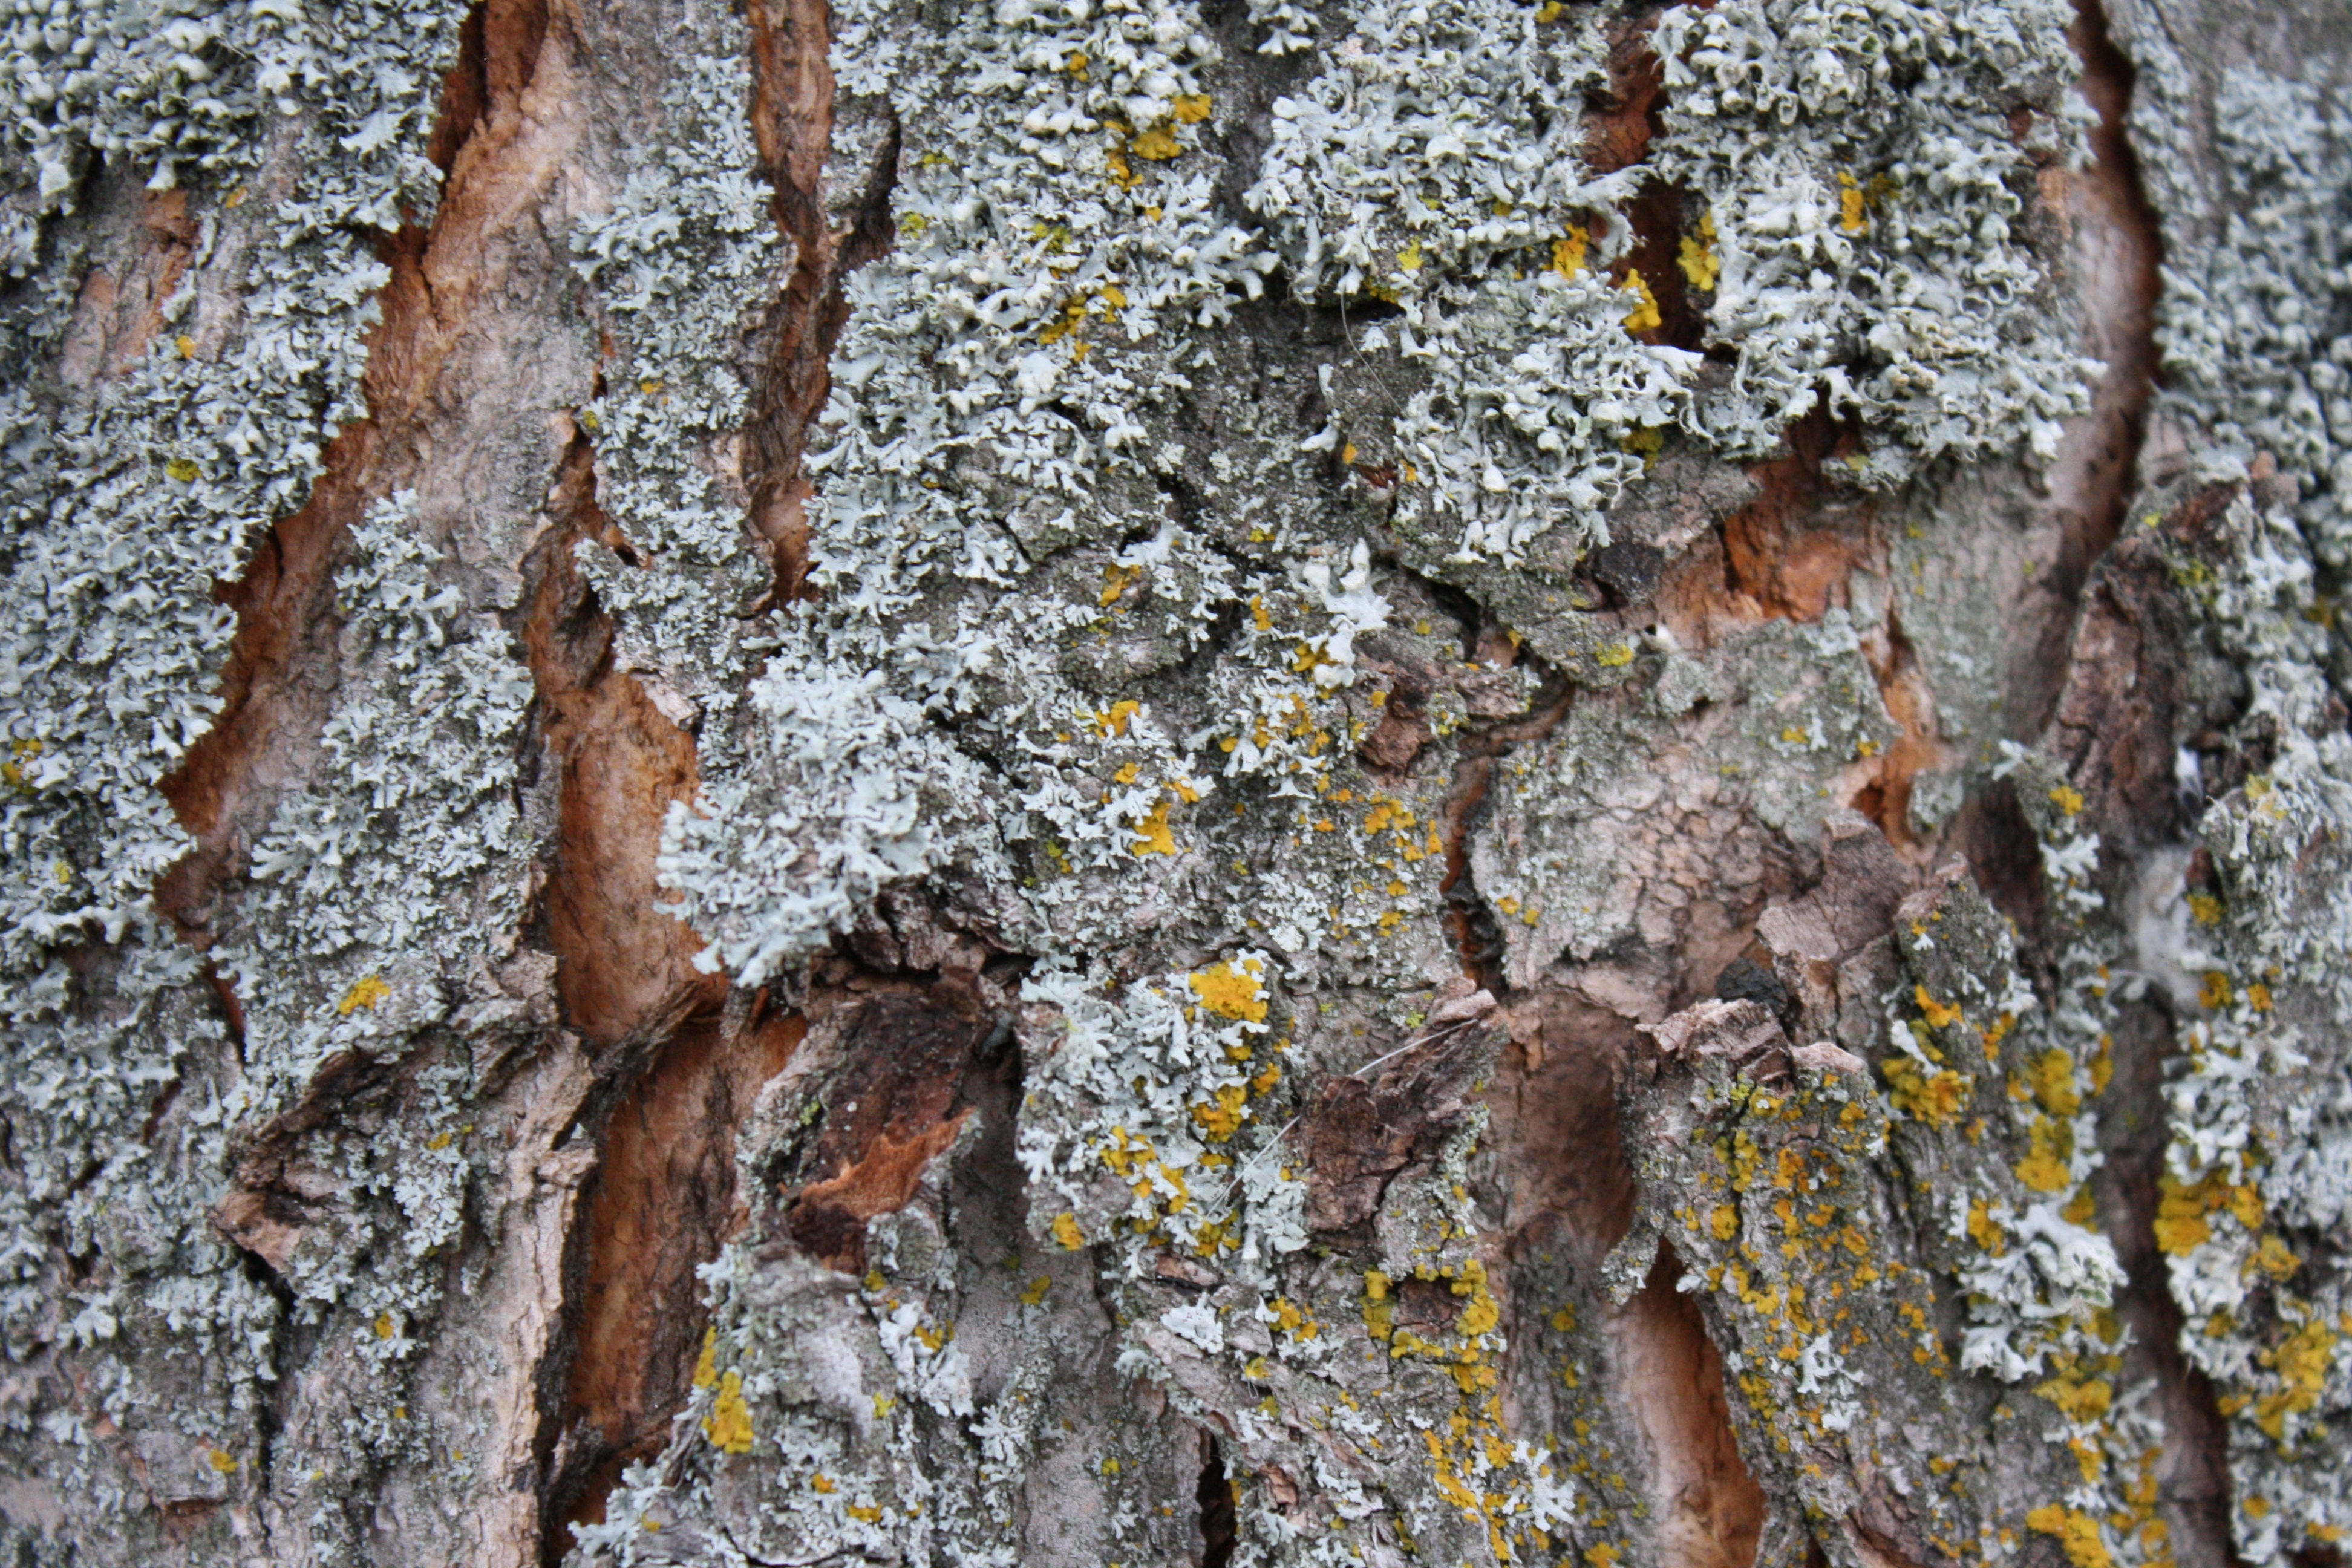
tree, nature, outdoor, branch, plant, wood, texture, leaf, stump, flower, trunk, moss, bark, wildlife, produce, autumn, broken, soil, rough, flora, season, fauna, lichen, age, mold, flowering plant, woody plant, land plant